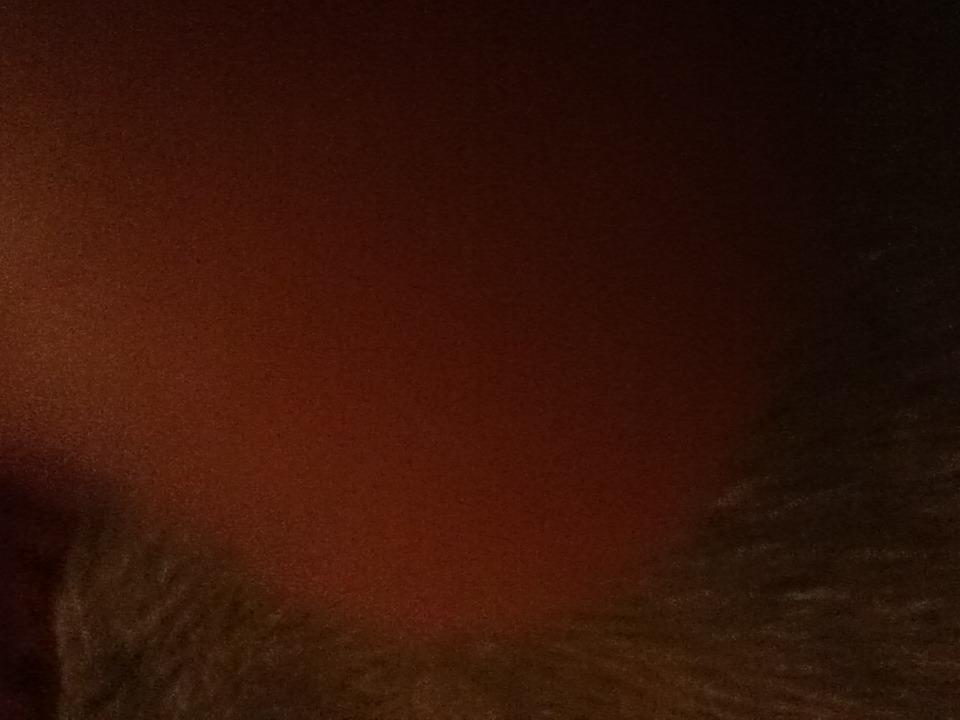Question: What is this? What's this a picture of please?
Answer: unanswerable